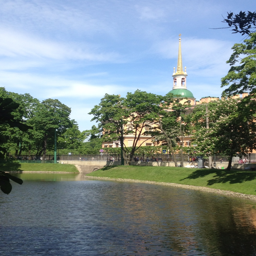
person and i walked through on our way home .